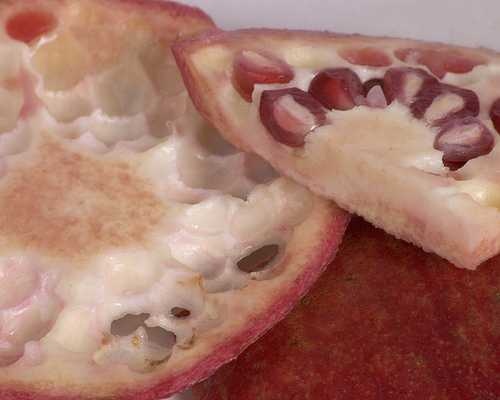
Label: Pomegranate